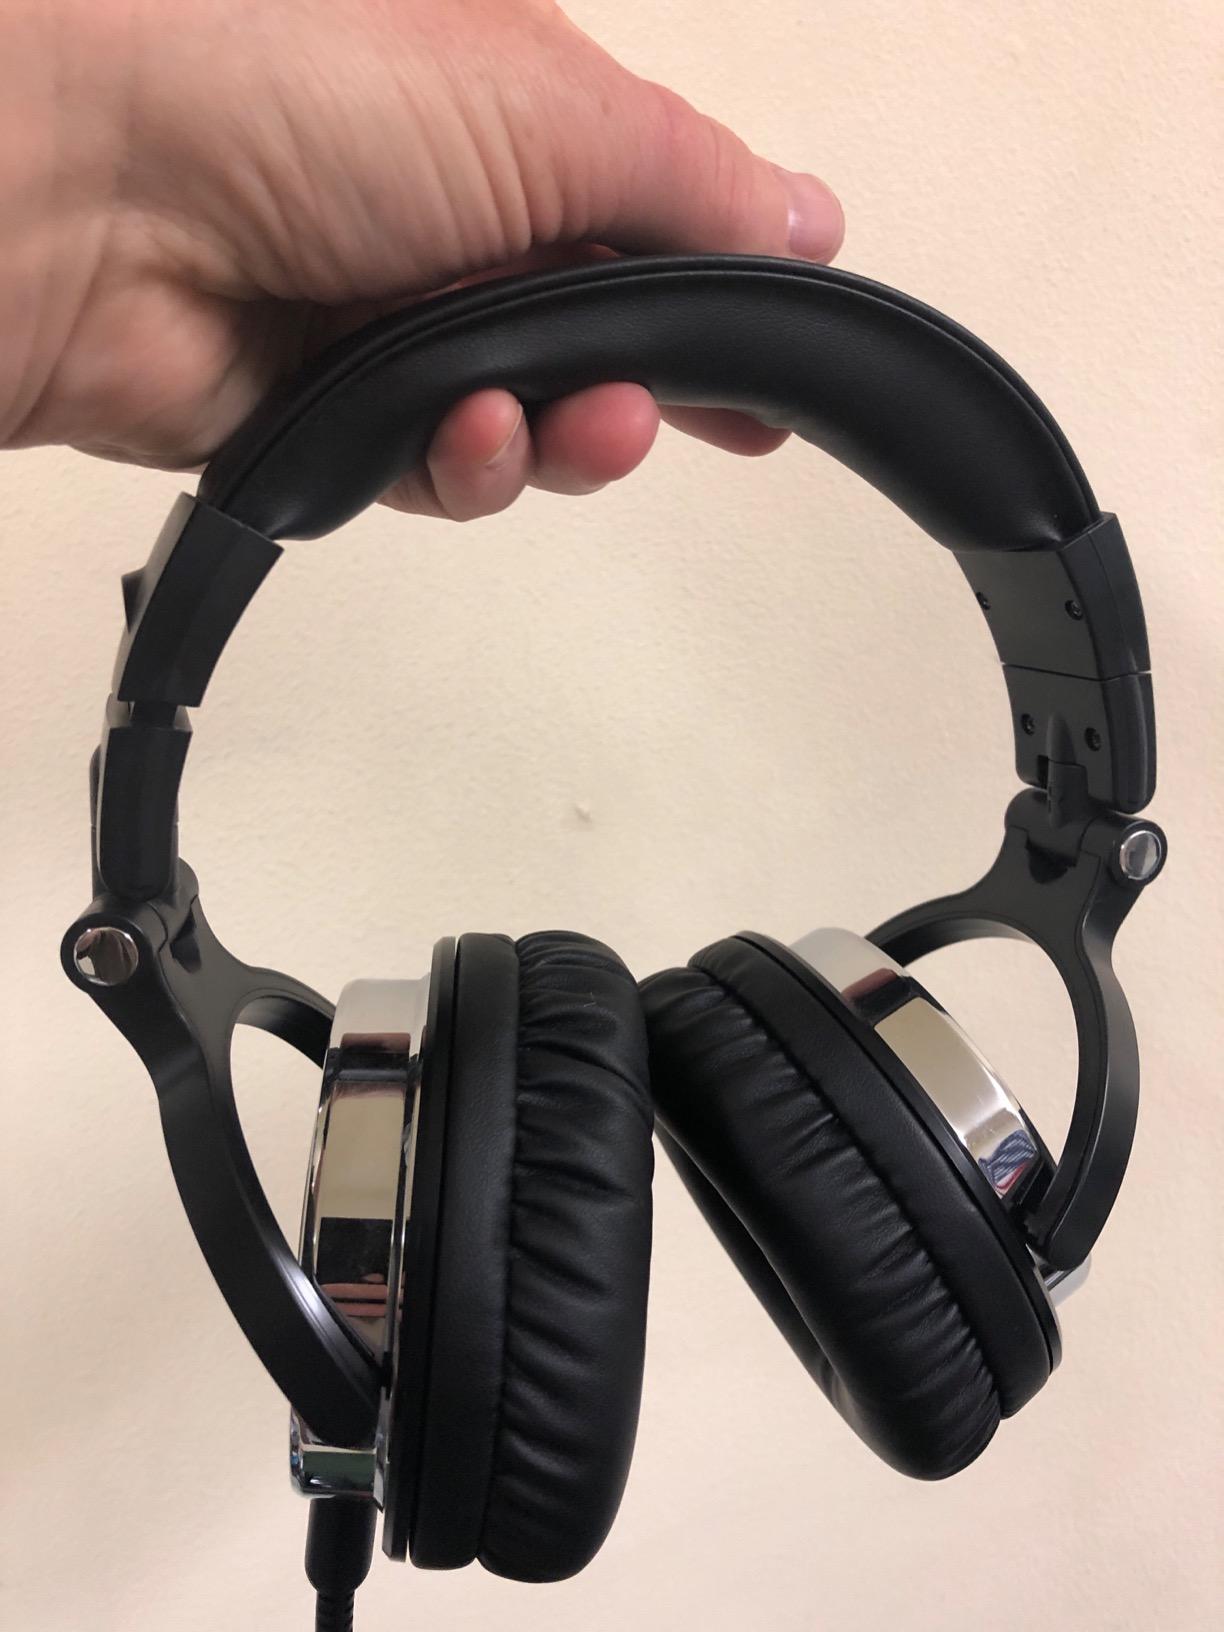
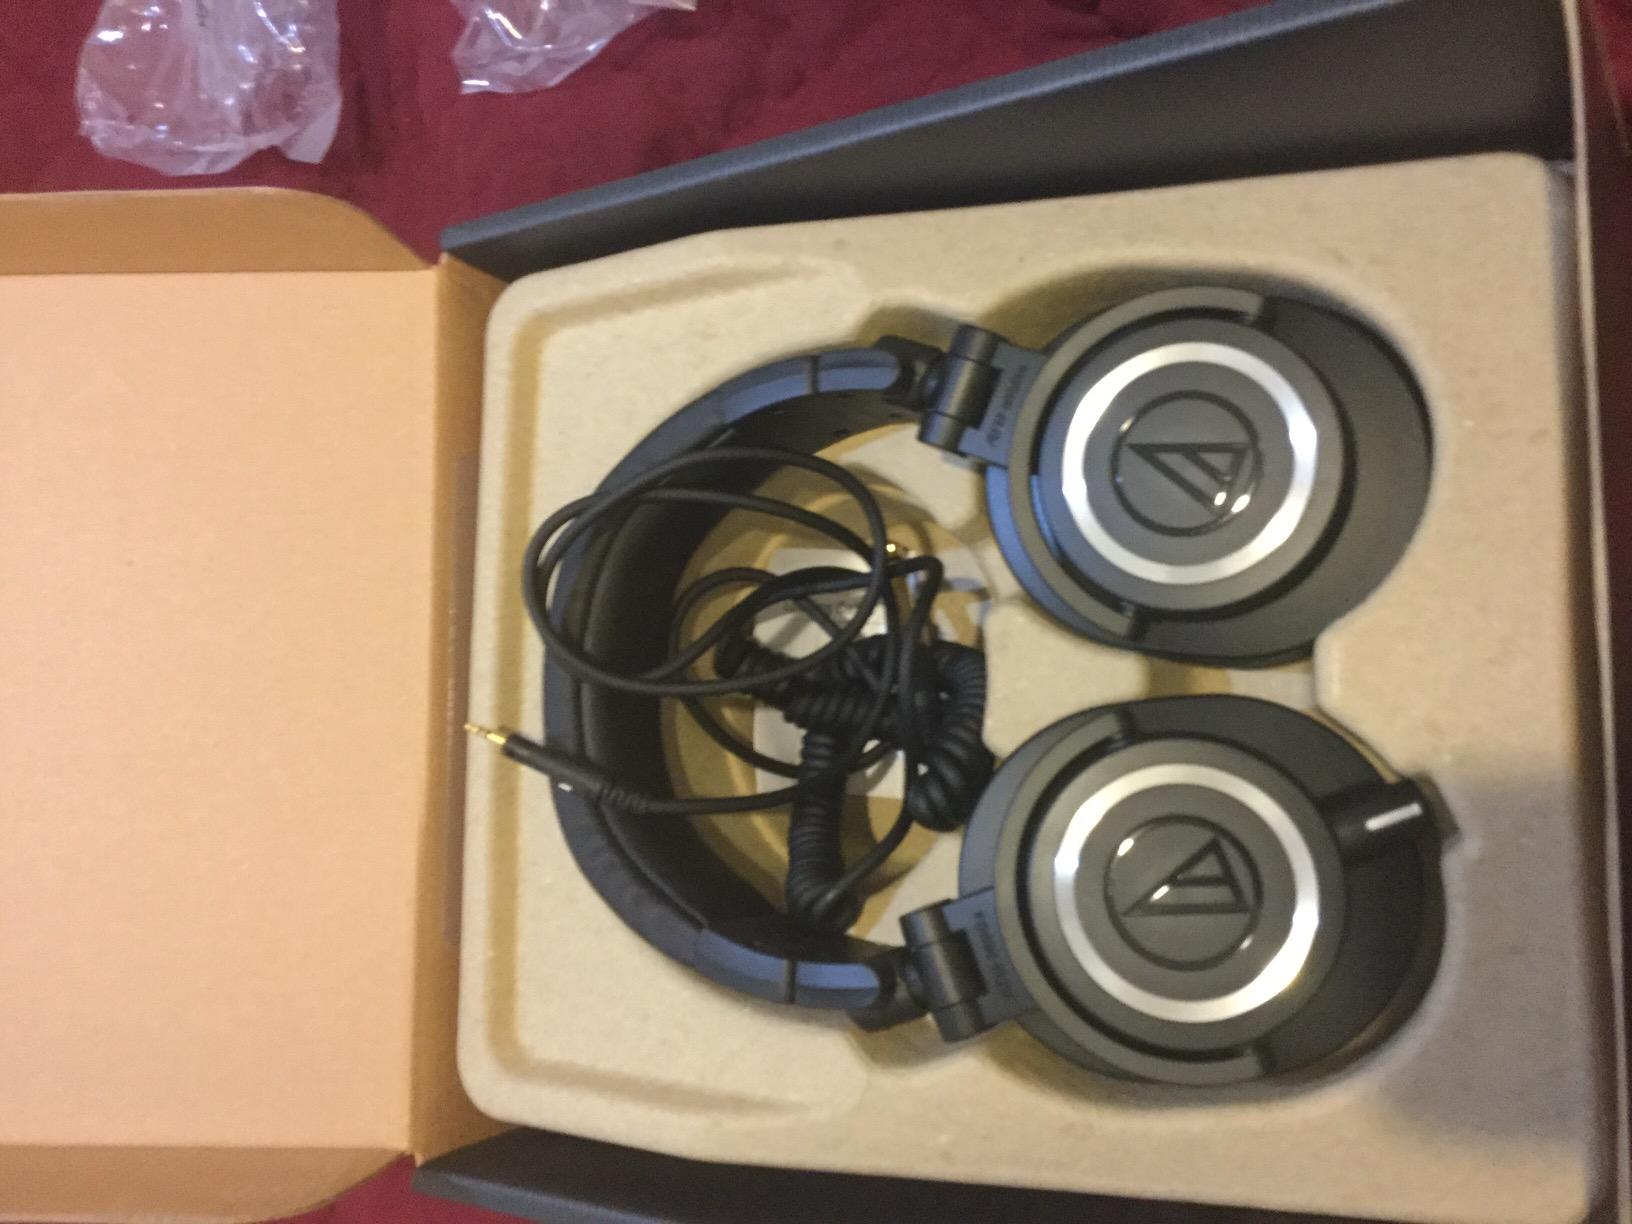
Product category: headphones
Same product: no